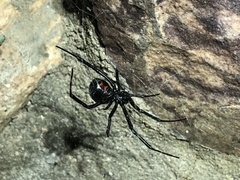
Species: Lactrodectus_hesperus